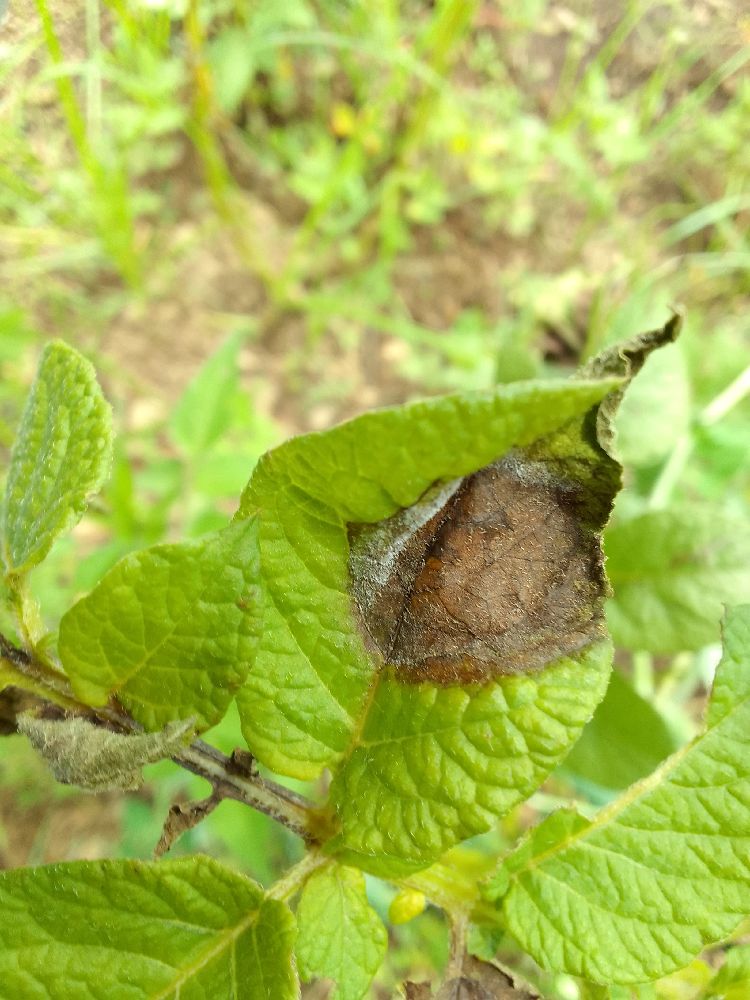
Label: Late blight